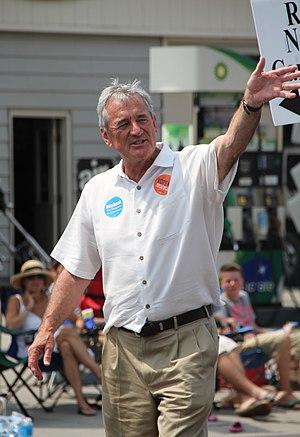
Richard Michael Nolan, dit Rick Nolan, né le 17 décembre 1943 à Brainerd, est un homme politique américain membre du Minnesota Democratic-Farmer-Labor Party.